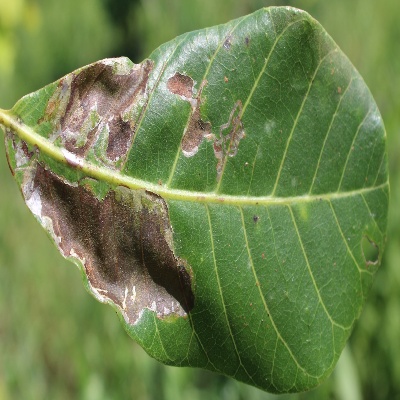
Crop: Cashew
Condition: leaf miner